Liar, Liar (novel series)

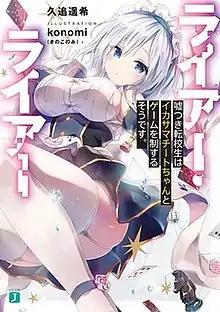
First light novel volume cover

is a Japanese romantic comedy light novel series written by Haruki Kuō and illustrated by konomi. Media Factory has published fifteen volumes from April 2019 to November 2023 under their MF Bunko J imprint. A manga adaptation with art by Funa Yukina has been serialized in Media Factory's "seinen" manga magazine "Monthly Comic Alive" since August 2019. An anime television series adaptation by Geek Toys aired from July to September 2023.